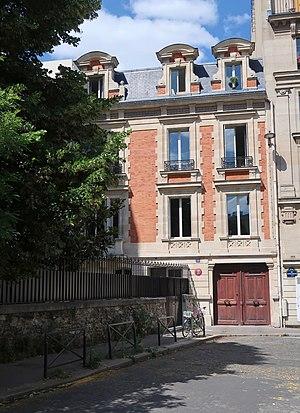
18 rue Antoine-Roucher (Paris, 16e).
La rue Antoine-Roucher est une voie du 16ᵉ arrondissement de Paris, en France.